Largest Fair on the Rhine

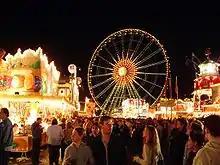
Fair in 2002

The Largest Fair on the Rhine is a fair in Düsseldorf, one of Germany's largest. It takes place the third week in July on the left bank of the Rhine River, in the district Düsseldorf-Oberkassel, and features beer and food tents, amusement park rides, and vendors.